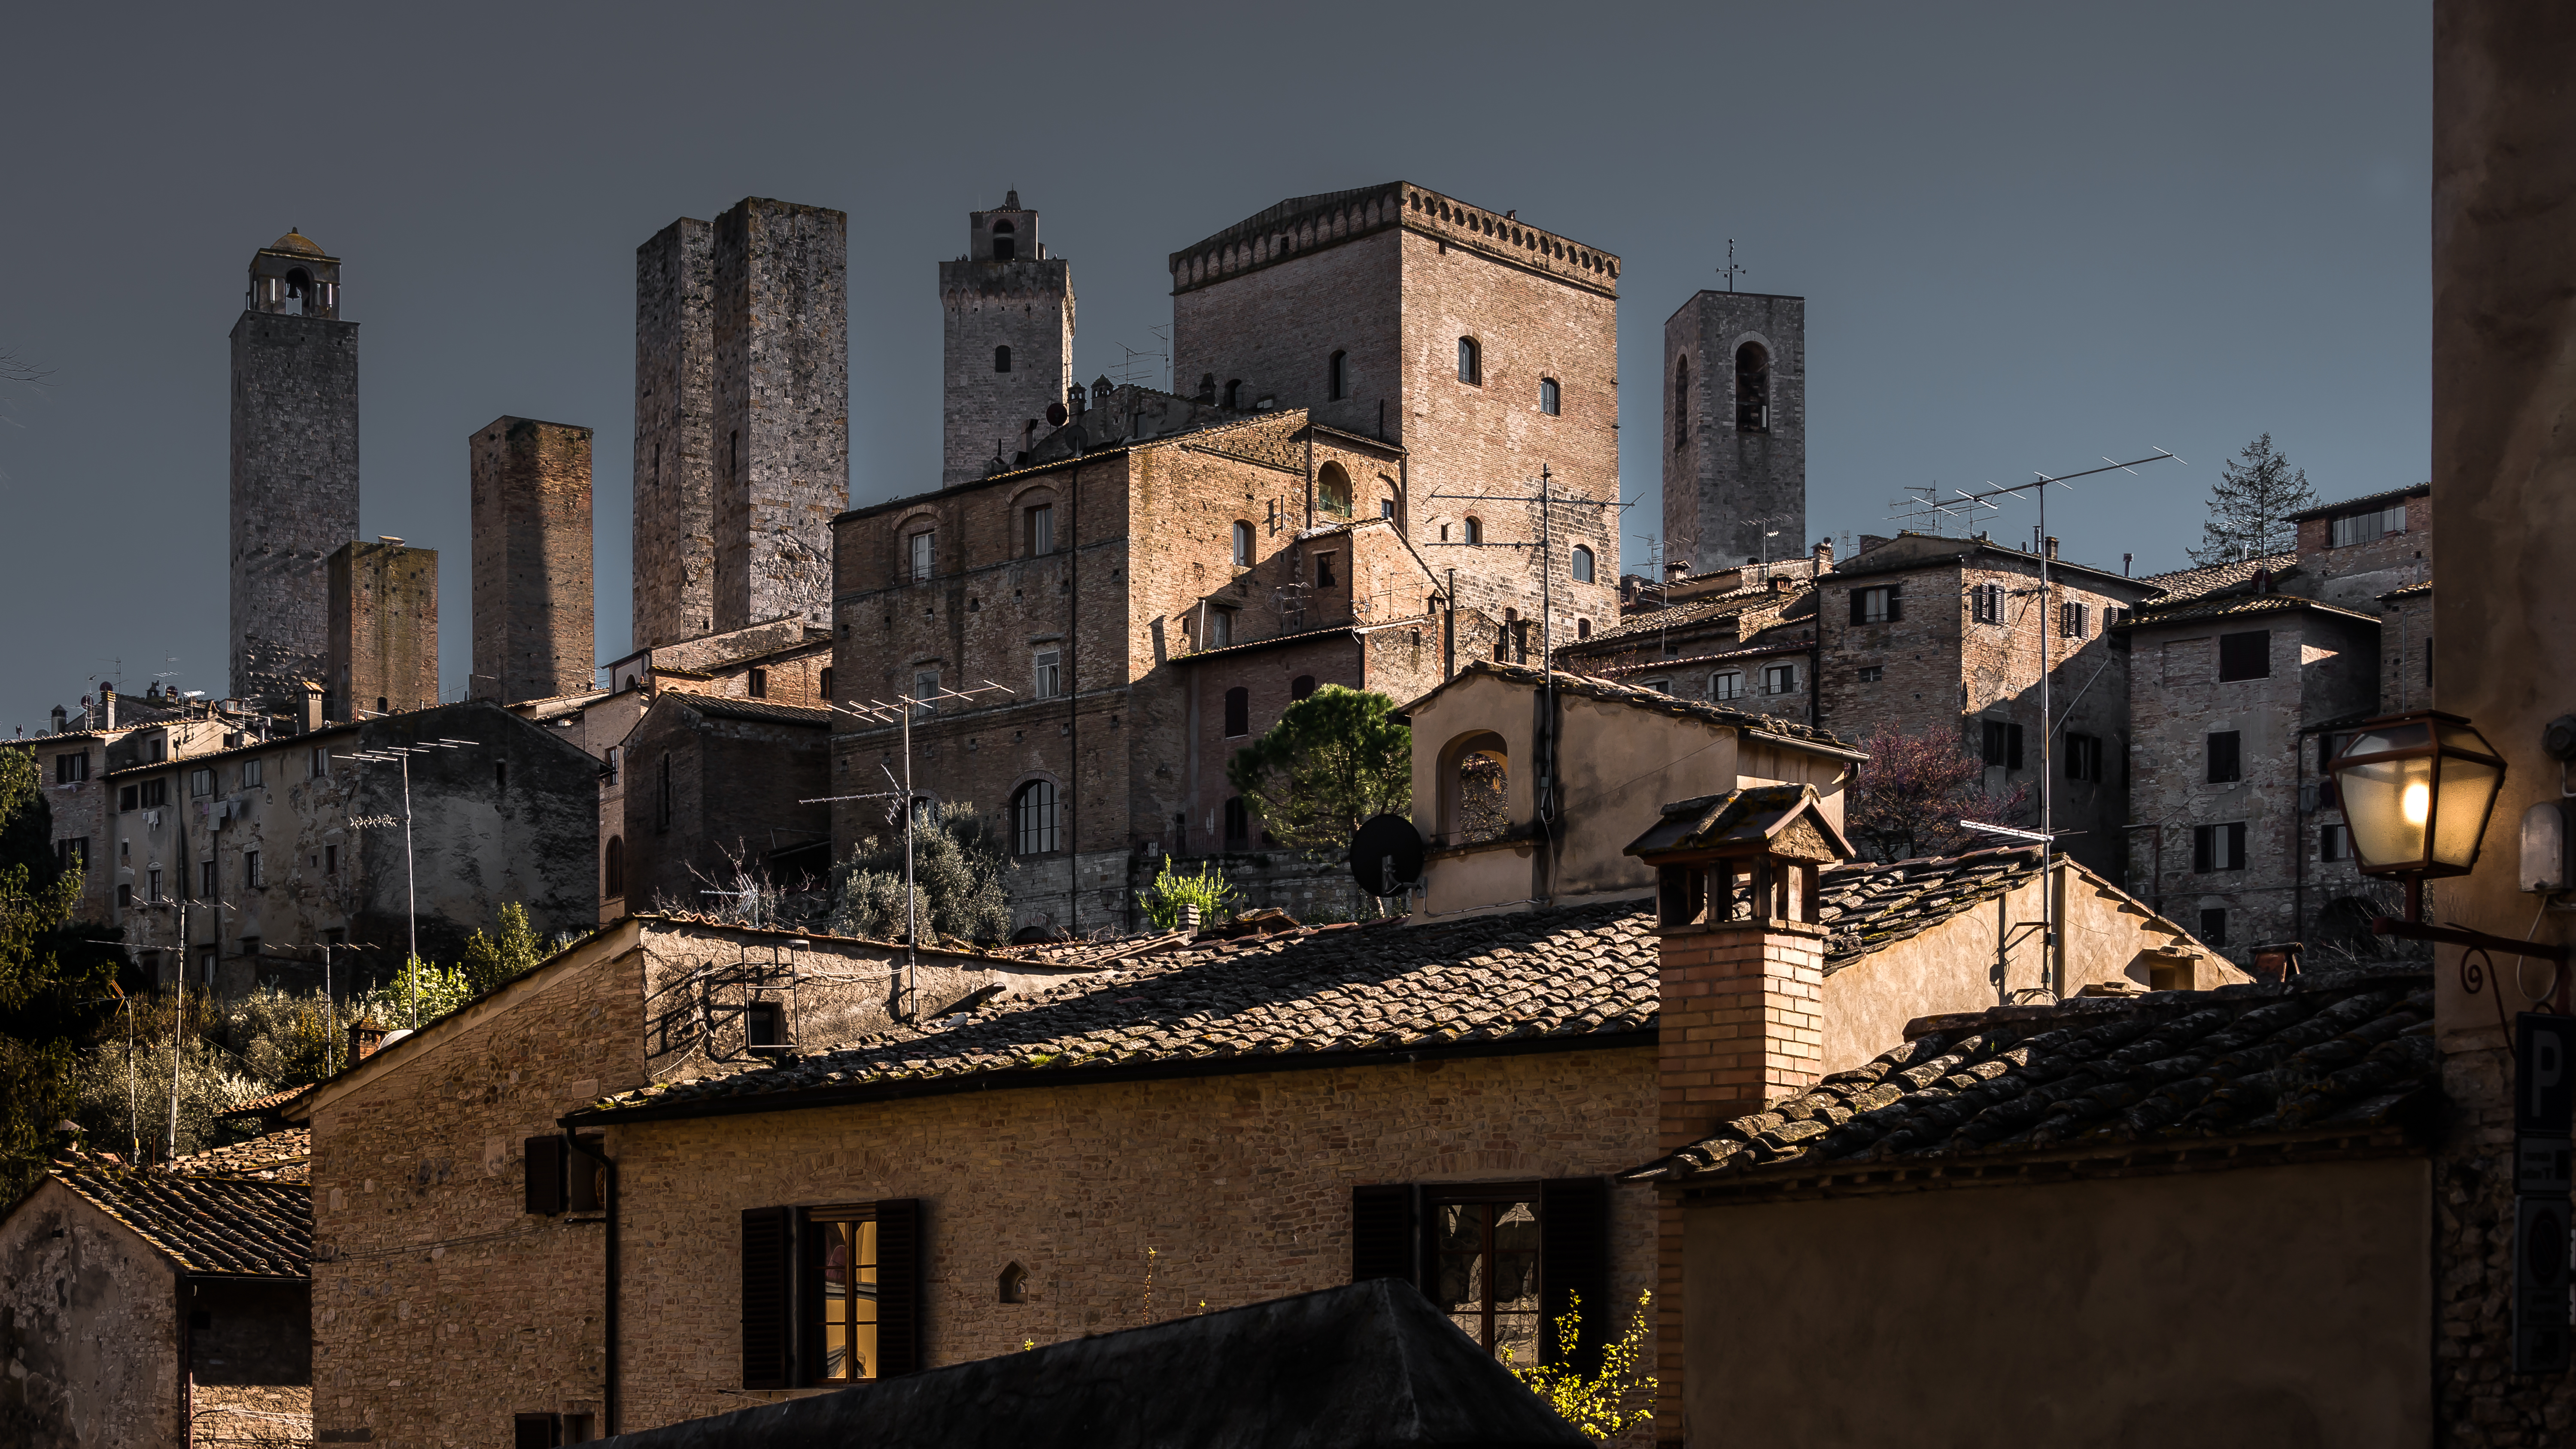
outdoor, architecture, skyline, street, house, sunlight, town, building, city, cityscape, downtown, village, evening, lantern, shadow, italy, tuscany, medieval, towers, ruins, houses, italien, toscana, sangimignano, urban area, ancient history, human settlement